Flemingdon Park

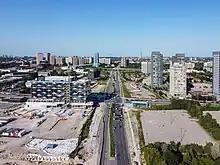
Eglinton Avenue East in Flemingdon Park

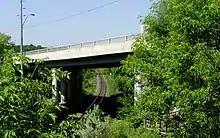
Don Mills Road is a major thoroughfare that runs north–south in Flemingdon Park.

Three major roadways pass through Flemingdon Park, including the Don Valley Parkway, a major north–south controlled access highway, and Eglinton Avenue, a major east–west thoroughfare that also marks the neighbourhood's northern boundary. Don Mills Road is another major north–south thoroughfare, that splits the neighbourhood into two halves, with the more developed portion of the neighbourhood to the east, and the ravine system to the west of the roadway.